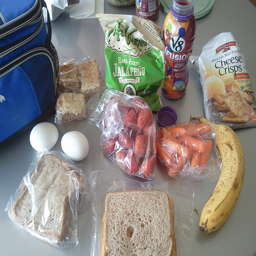
A picture of lunch with all the food groups.
Healthy food is being packed into a reusable lunch bag.
An assortment of food packaged in baggies for lunch.
A bunch of food sitting on a table next to a food carrier bag.
Sliced bread, banana, eggs, carrots and other miscellaneous food to be packed in a lunch box.